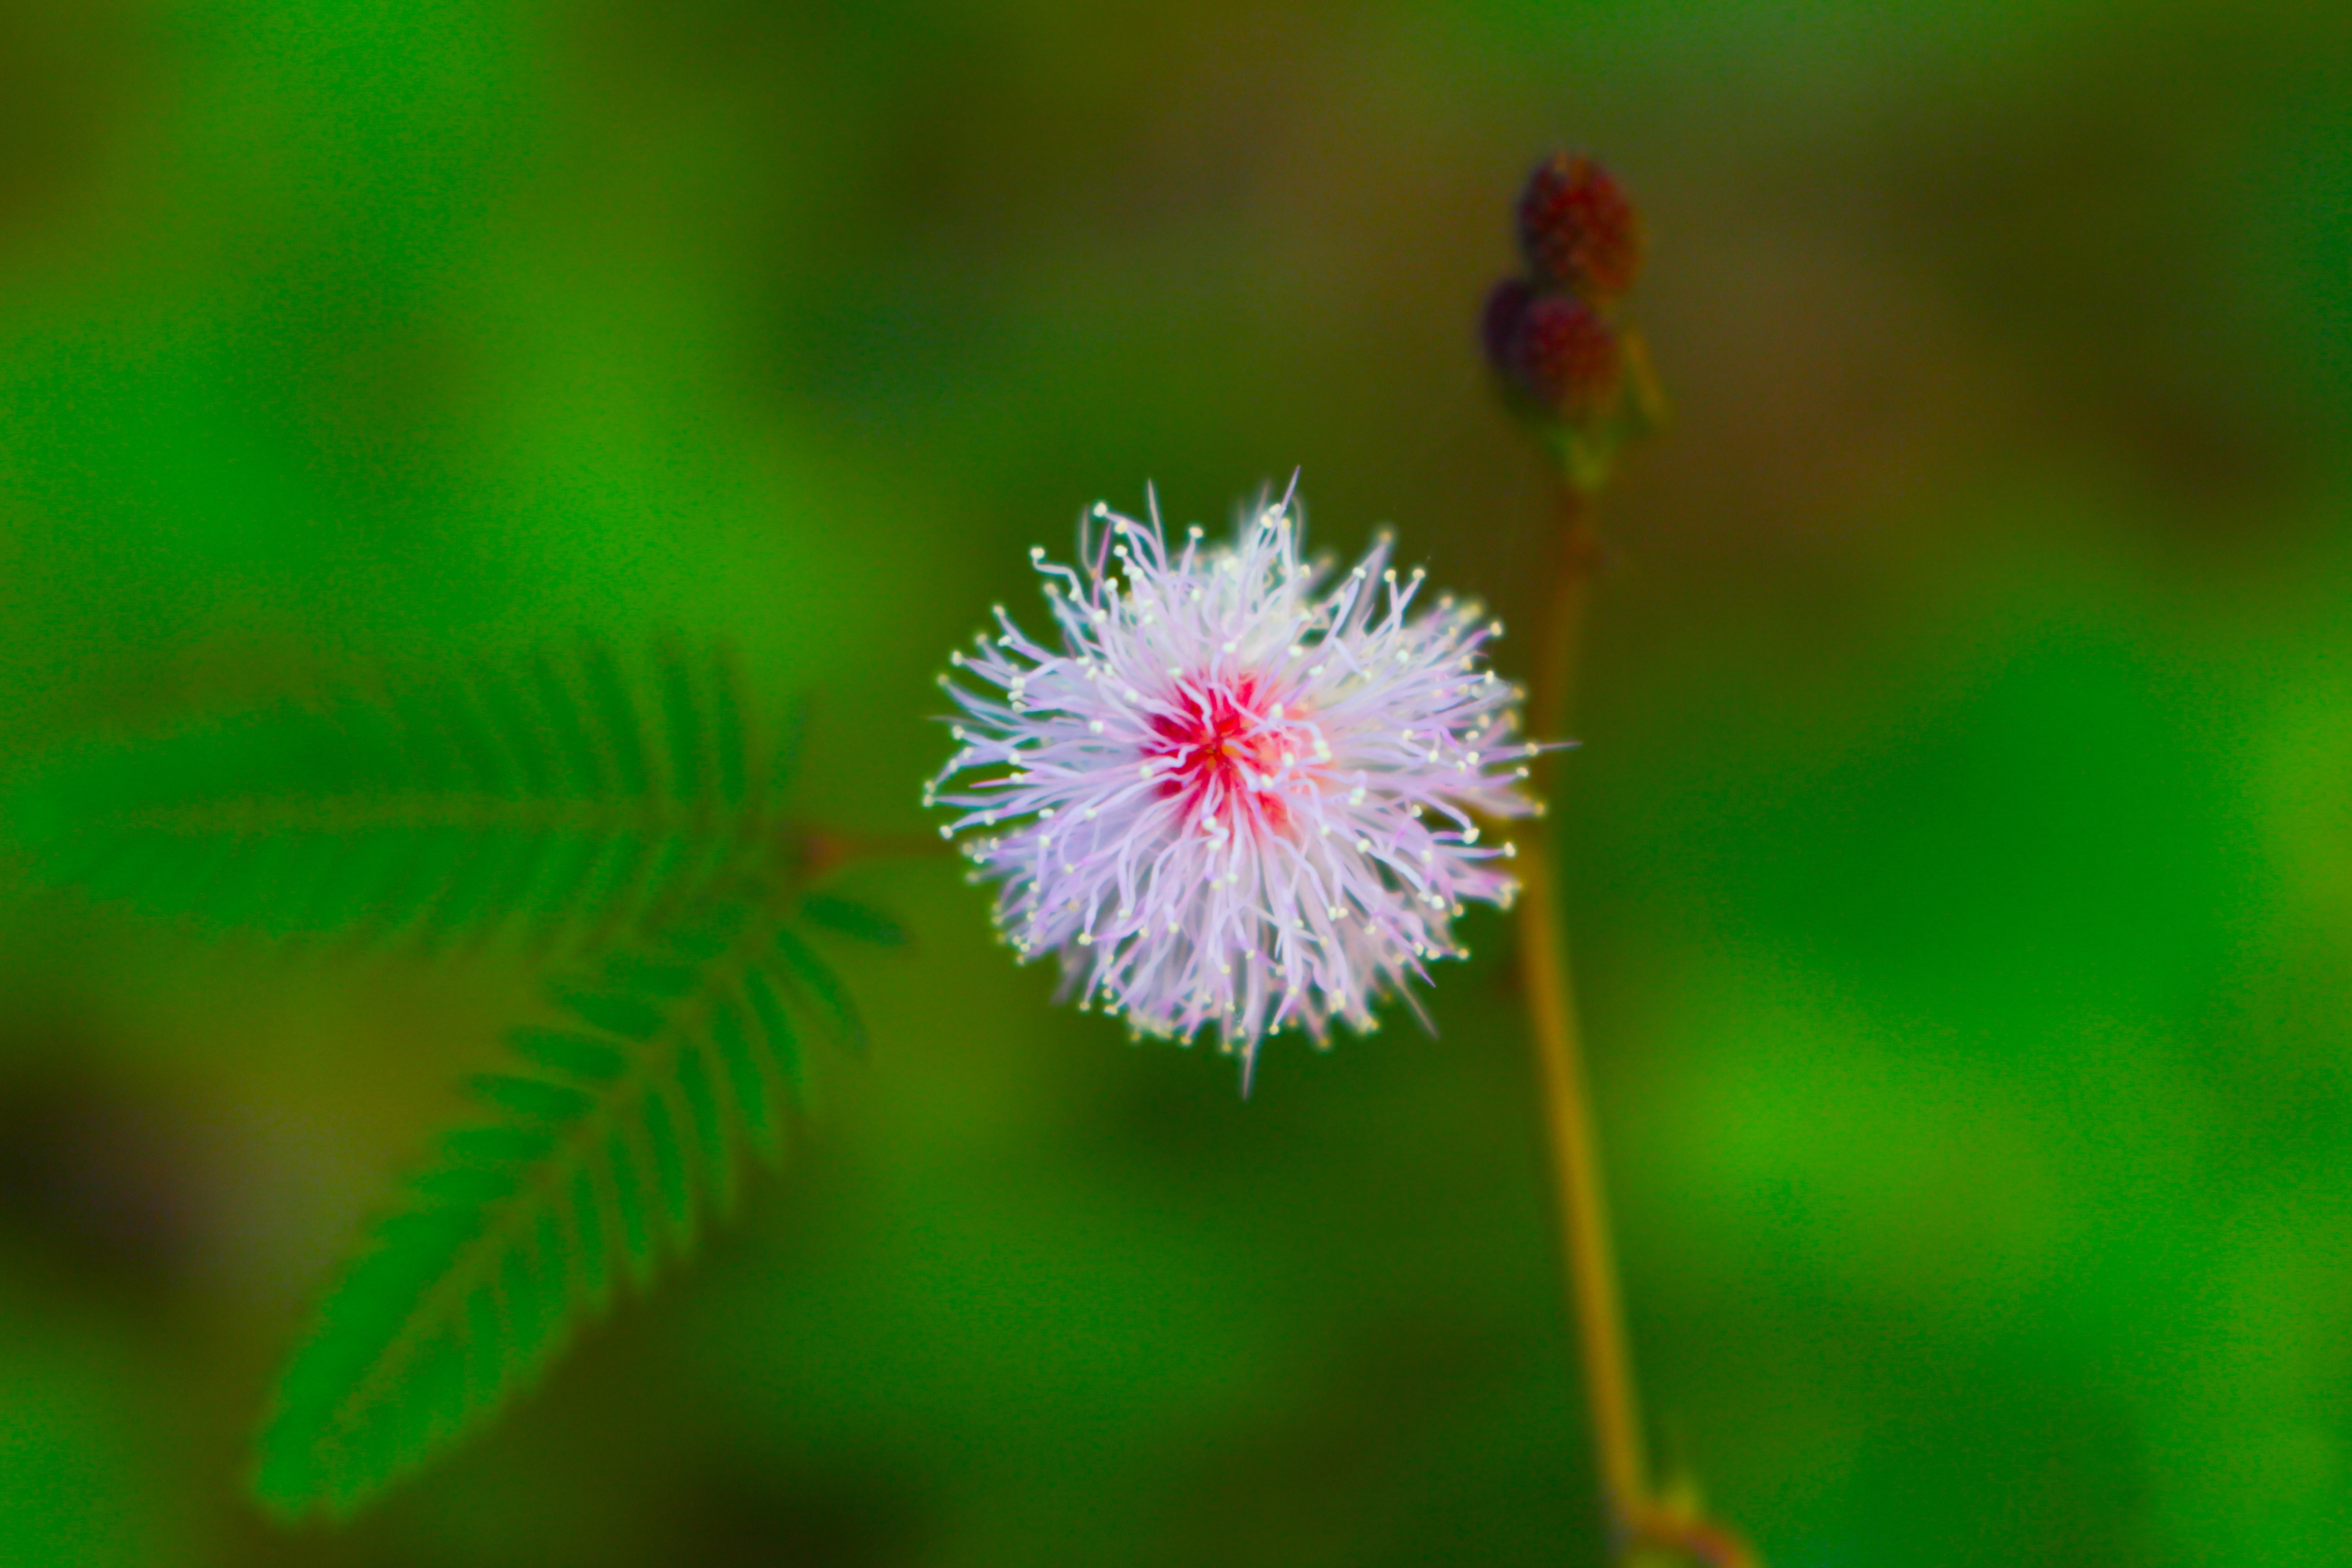
nature, blossom, plant, photography, meadow, leaf, flower, petal, green, produce, flora, wildflower, close up, macro photography, flowering plant, daisy family, plant stem, land plant